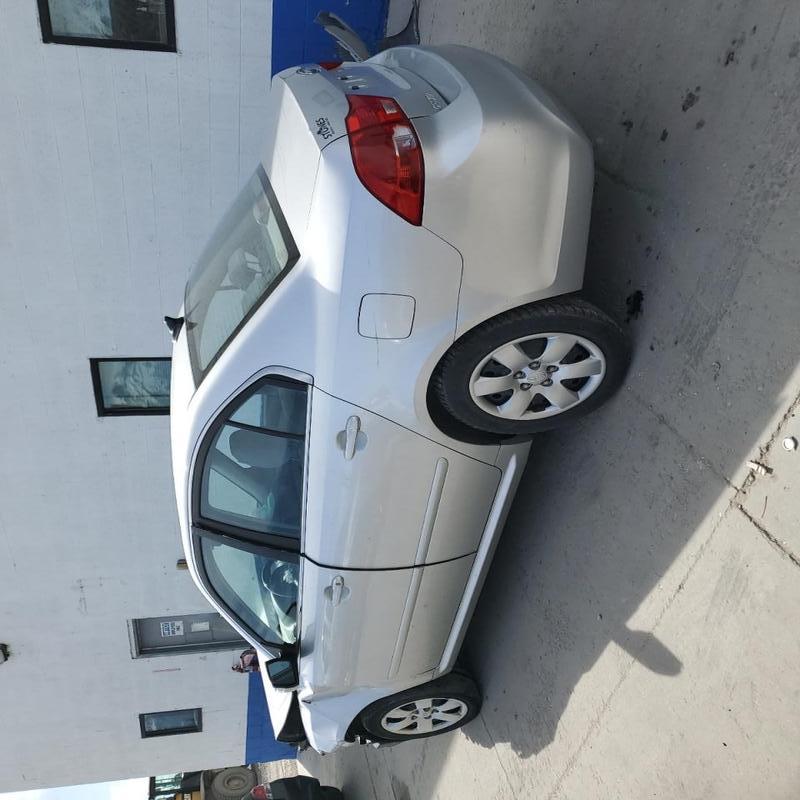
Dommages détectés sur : capot, aile avant gauche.
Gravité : mineur